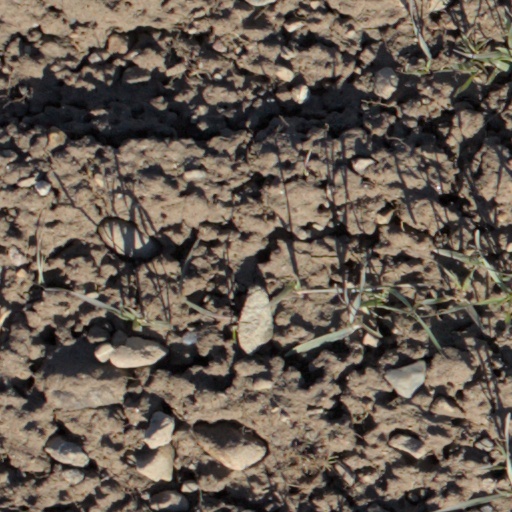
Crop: wheat